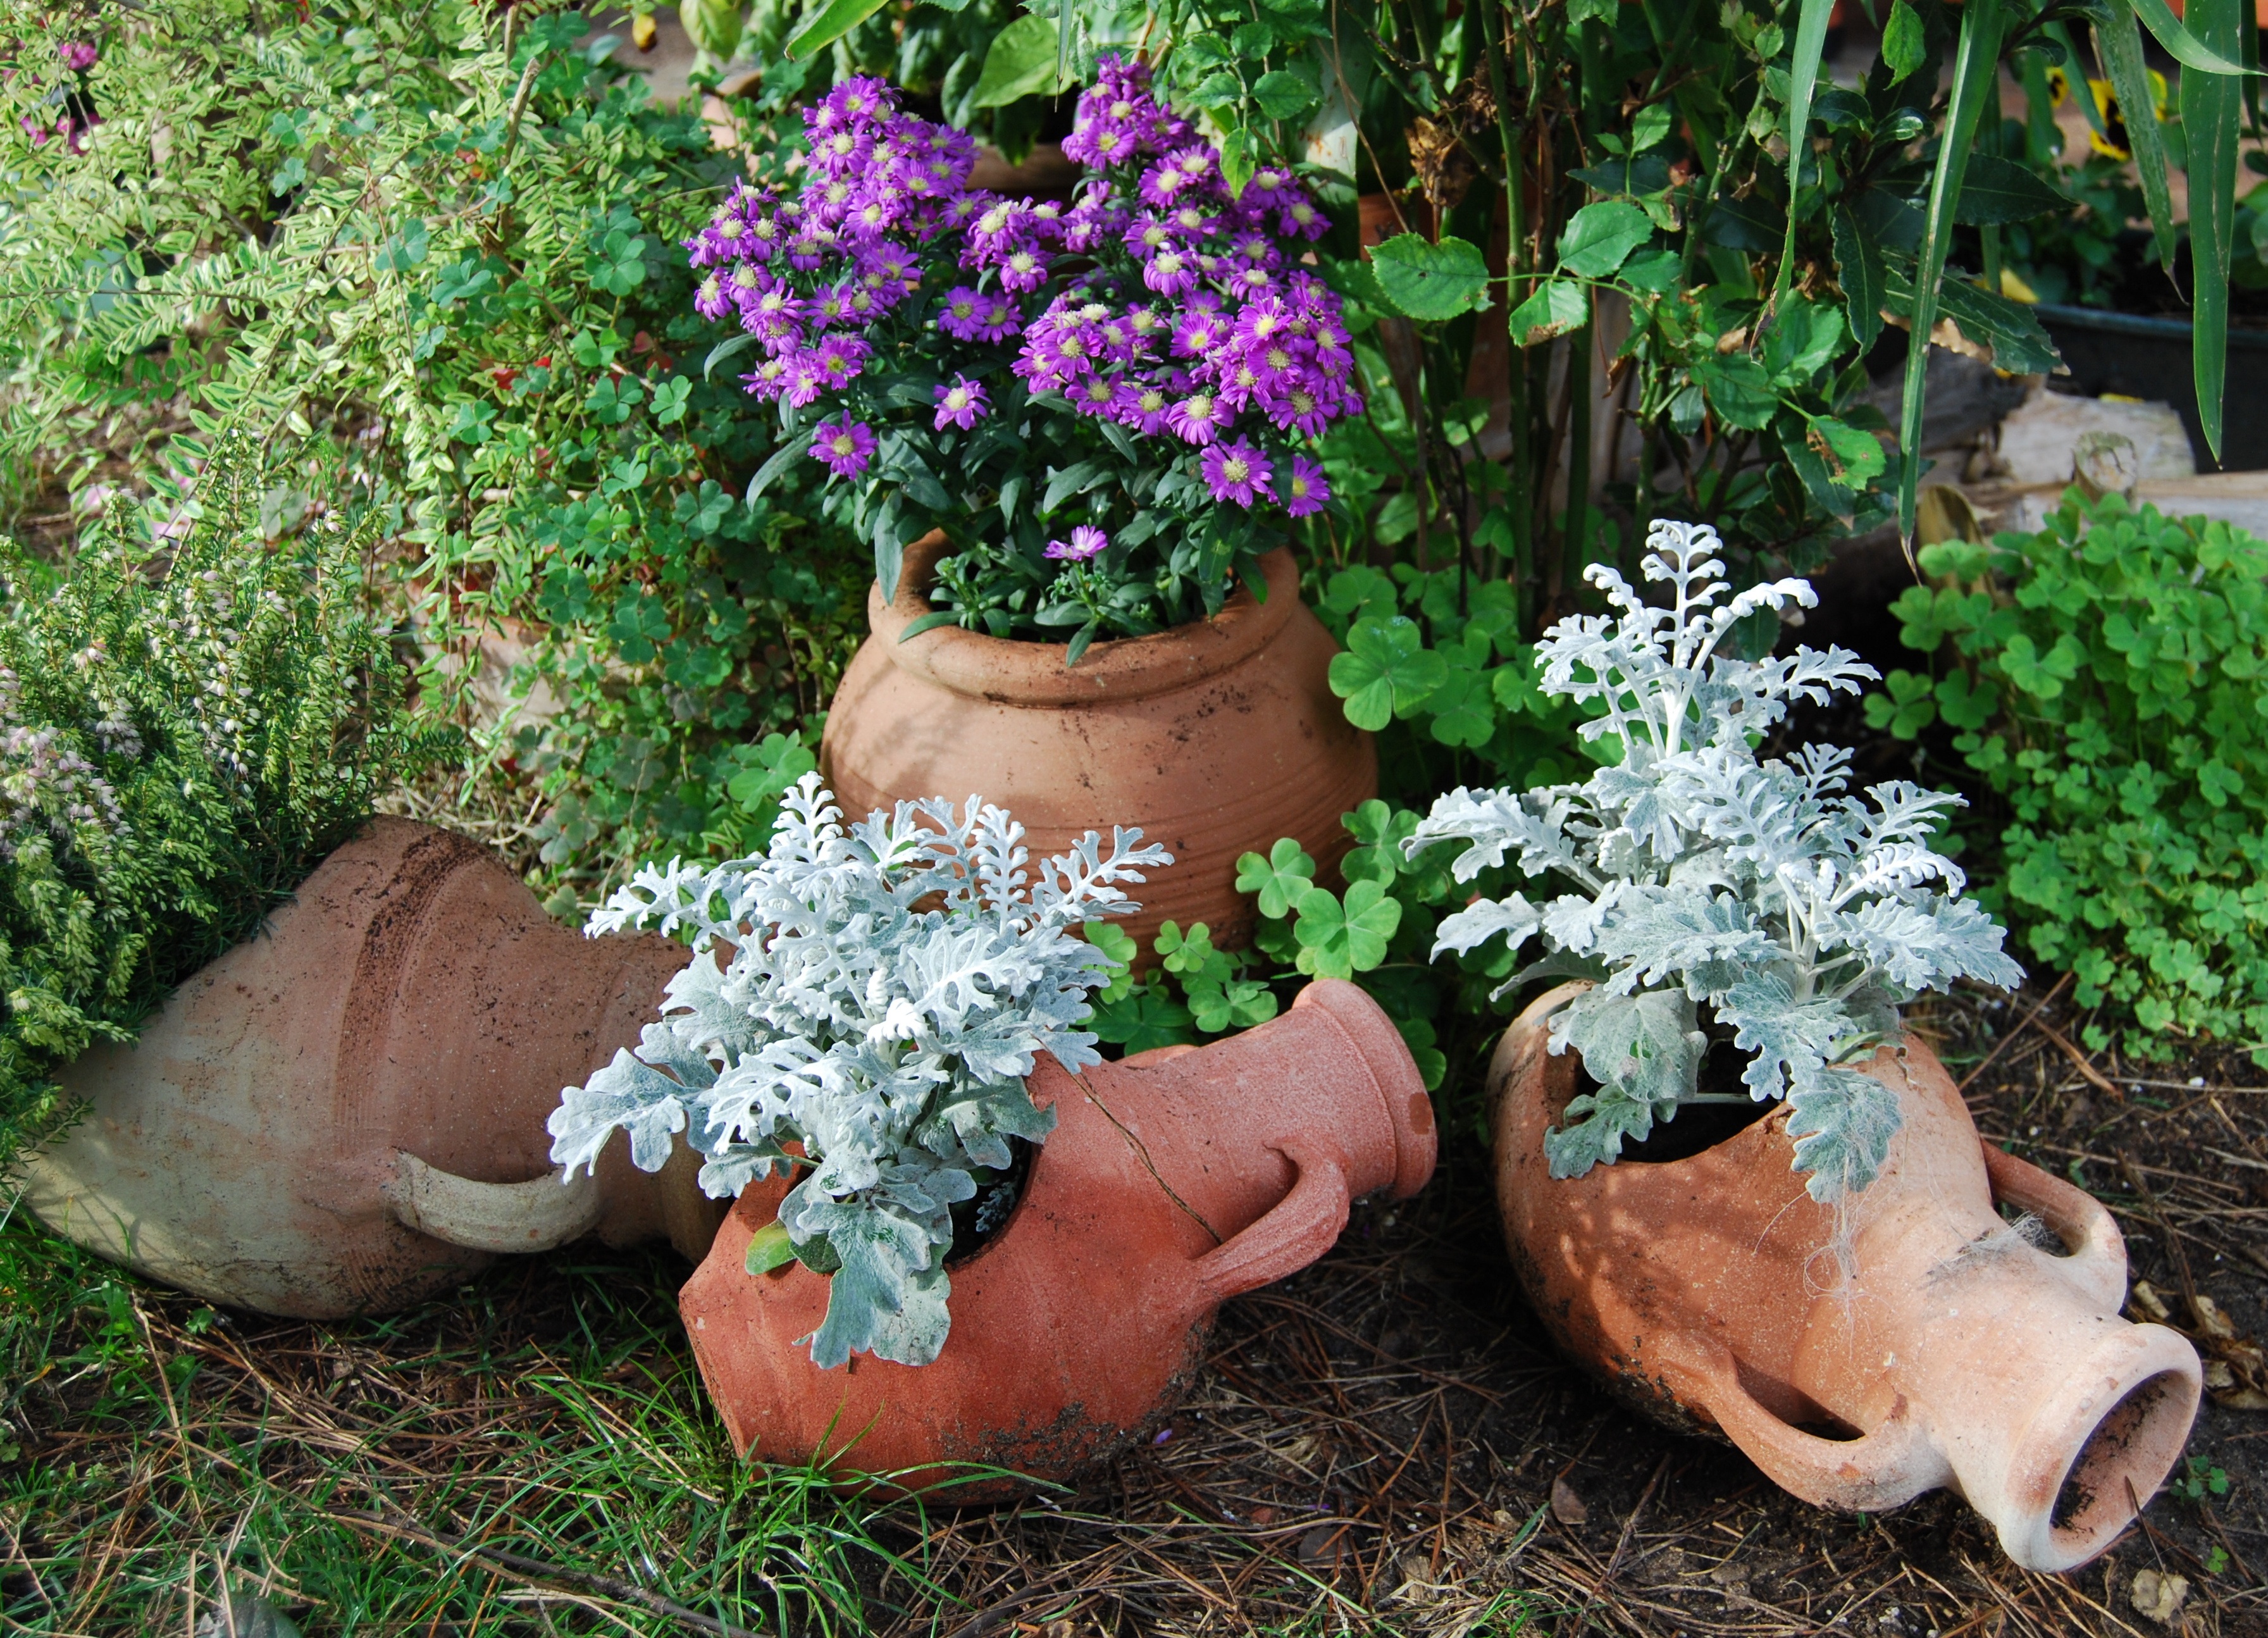
nature, grass, plant, white, leaf, flower, spring, green, herb, botany, garden, flora, terracotta, flowers, shrub, violet, woodland, vases, yard, floristry, flowering plant, amphorae, land plant